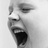
Emotion: happy